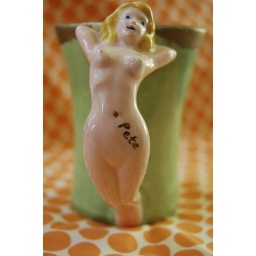
the golden &amp;quot;pete&amp;quot; is the best part of this mug by far.